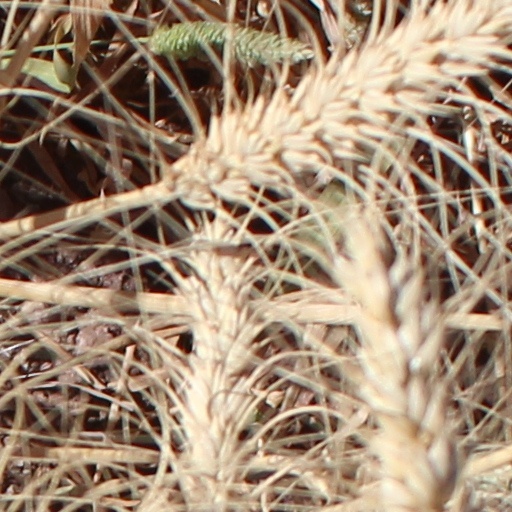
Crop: wheat